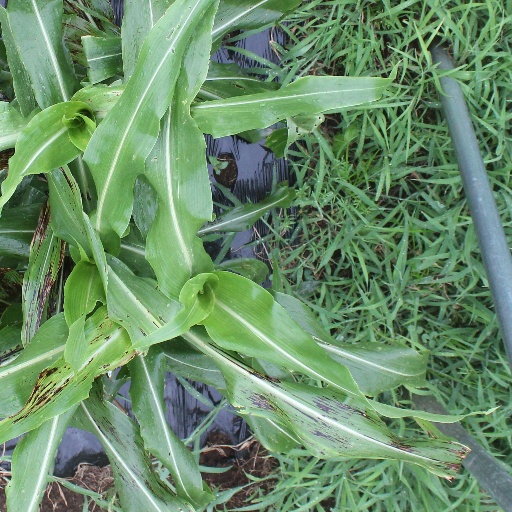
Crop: sorghum